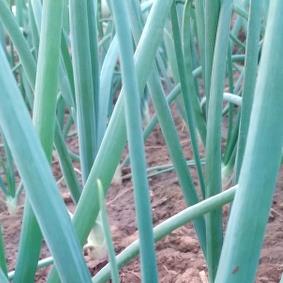
Crop: Onion
Condition: healthy-leaf